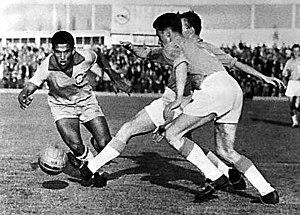
Manoel Francisco dos Santos, dit Mané Garrincha ou tout simplement Garrincha, né le 28 octobre 1933 à Magé au Brésil et mort le 20 janvier 1983, est un joueur de football brésilien.